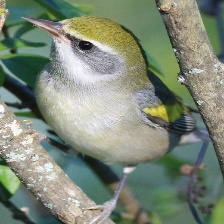
Species: GOLD WING WARBLER
Scientific name: VERMIVORA CHRYSOPTERA